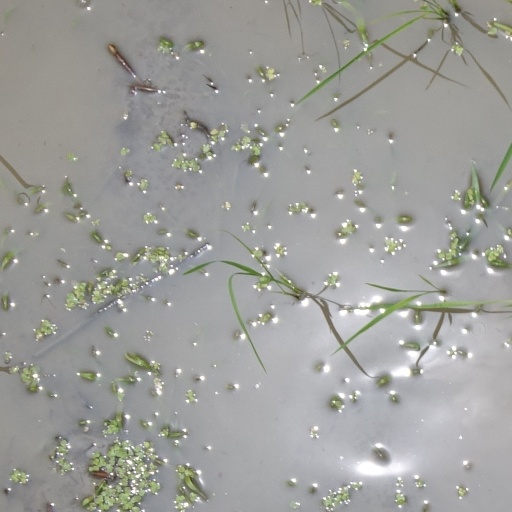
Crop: rice